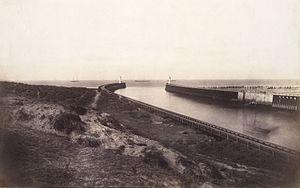
Édouard Denis Baldus, né le 5 juin 1813 à Grünebach et mort le 22 décembre 1889 à Arcueil, est un peintre et un photographe prussien naturalisé français en 1856.
Le port de Boulogne-sur-Mer est un port maritime situé sur la façade ouest de la région Hauts-de-France, au bord du pas de Calais, le détroit le plus fréquenté du monde par le trafic maritime international. C'est le premier port de pêche français avec une flottille diversifiée de près de 150 bateaux. Il fut également un important port de liaison avec l'Angleterre jusqu'à la fin du XXᵉ siècle.